List of uncrewed NASA missions

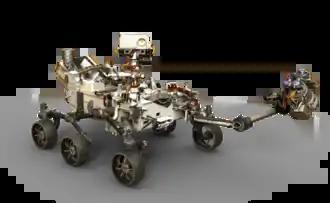
Computer-design drawing for NASA's "Perseverance" rover

Mars Science Laboratory (MSL) is a NASA mission to land and operate a rover named "Curiosity" on the surface of Mars. It was launched by an Atlas V rocket on November 26, 2011, and landed successfully on August 6, 2012, on the plains of Aeolis Palus in Gale Crater near Aeolis Mons (formerly Mount Sharp). On Mars, it is helping to assess Mars' habitability. It can chemically analyze samples by scooping up soil and drilling rocks using a laser and sensor system.